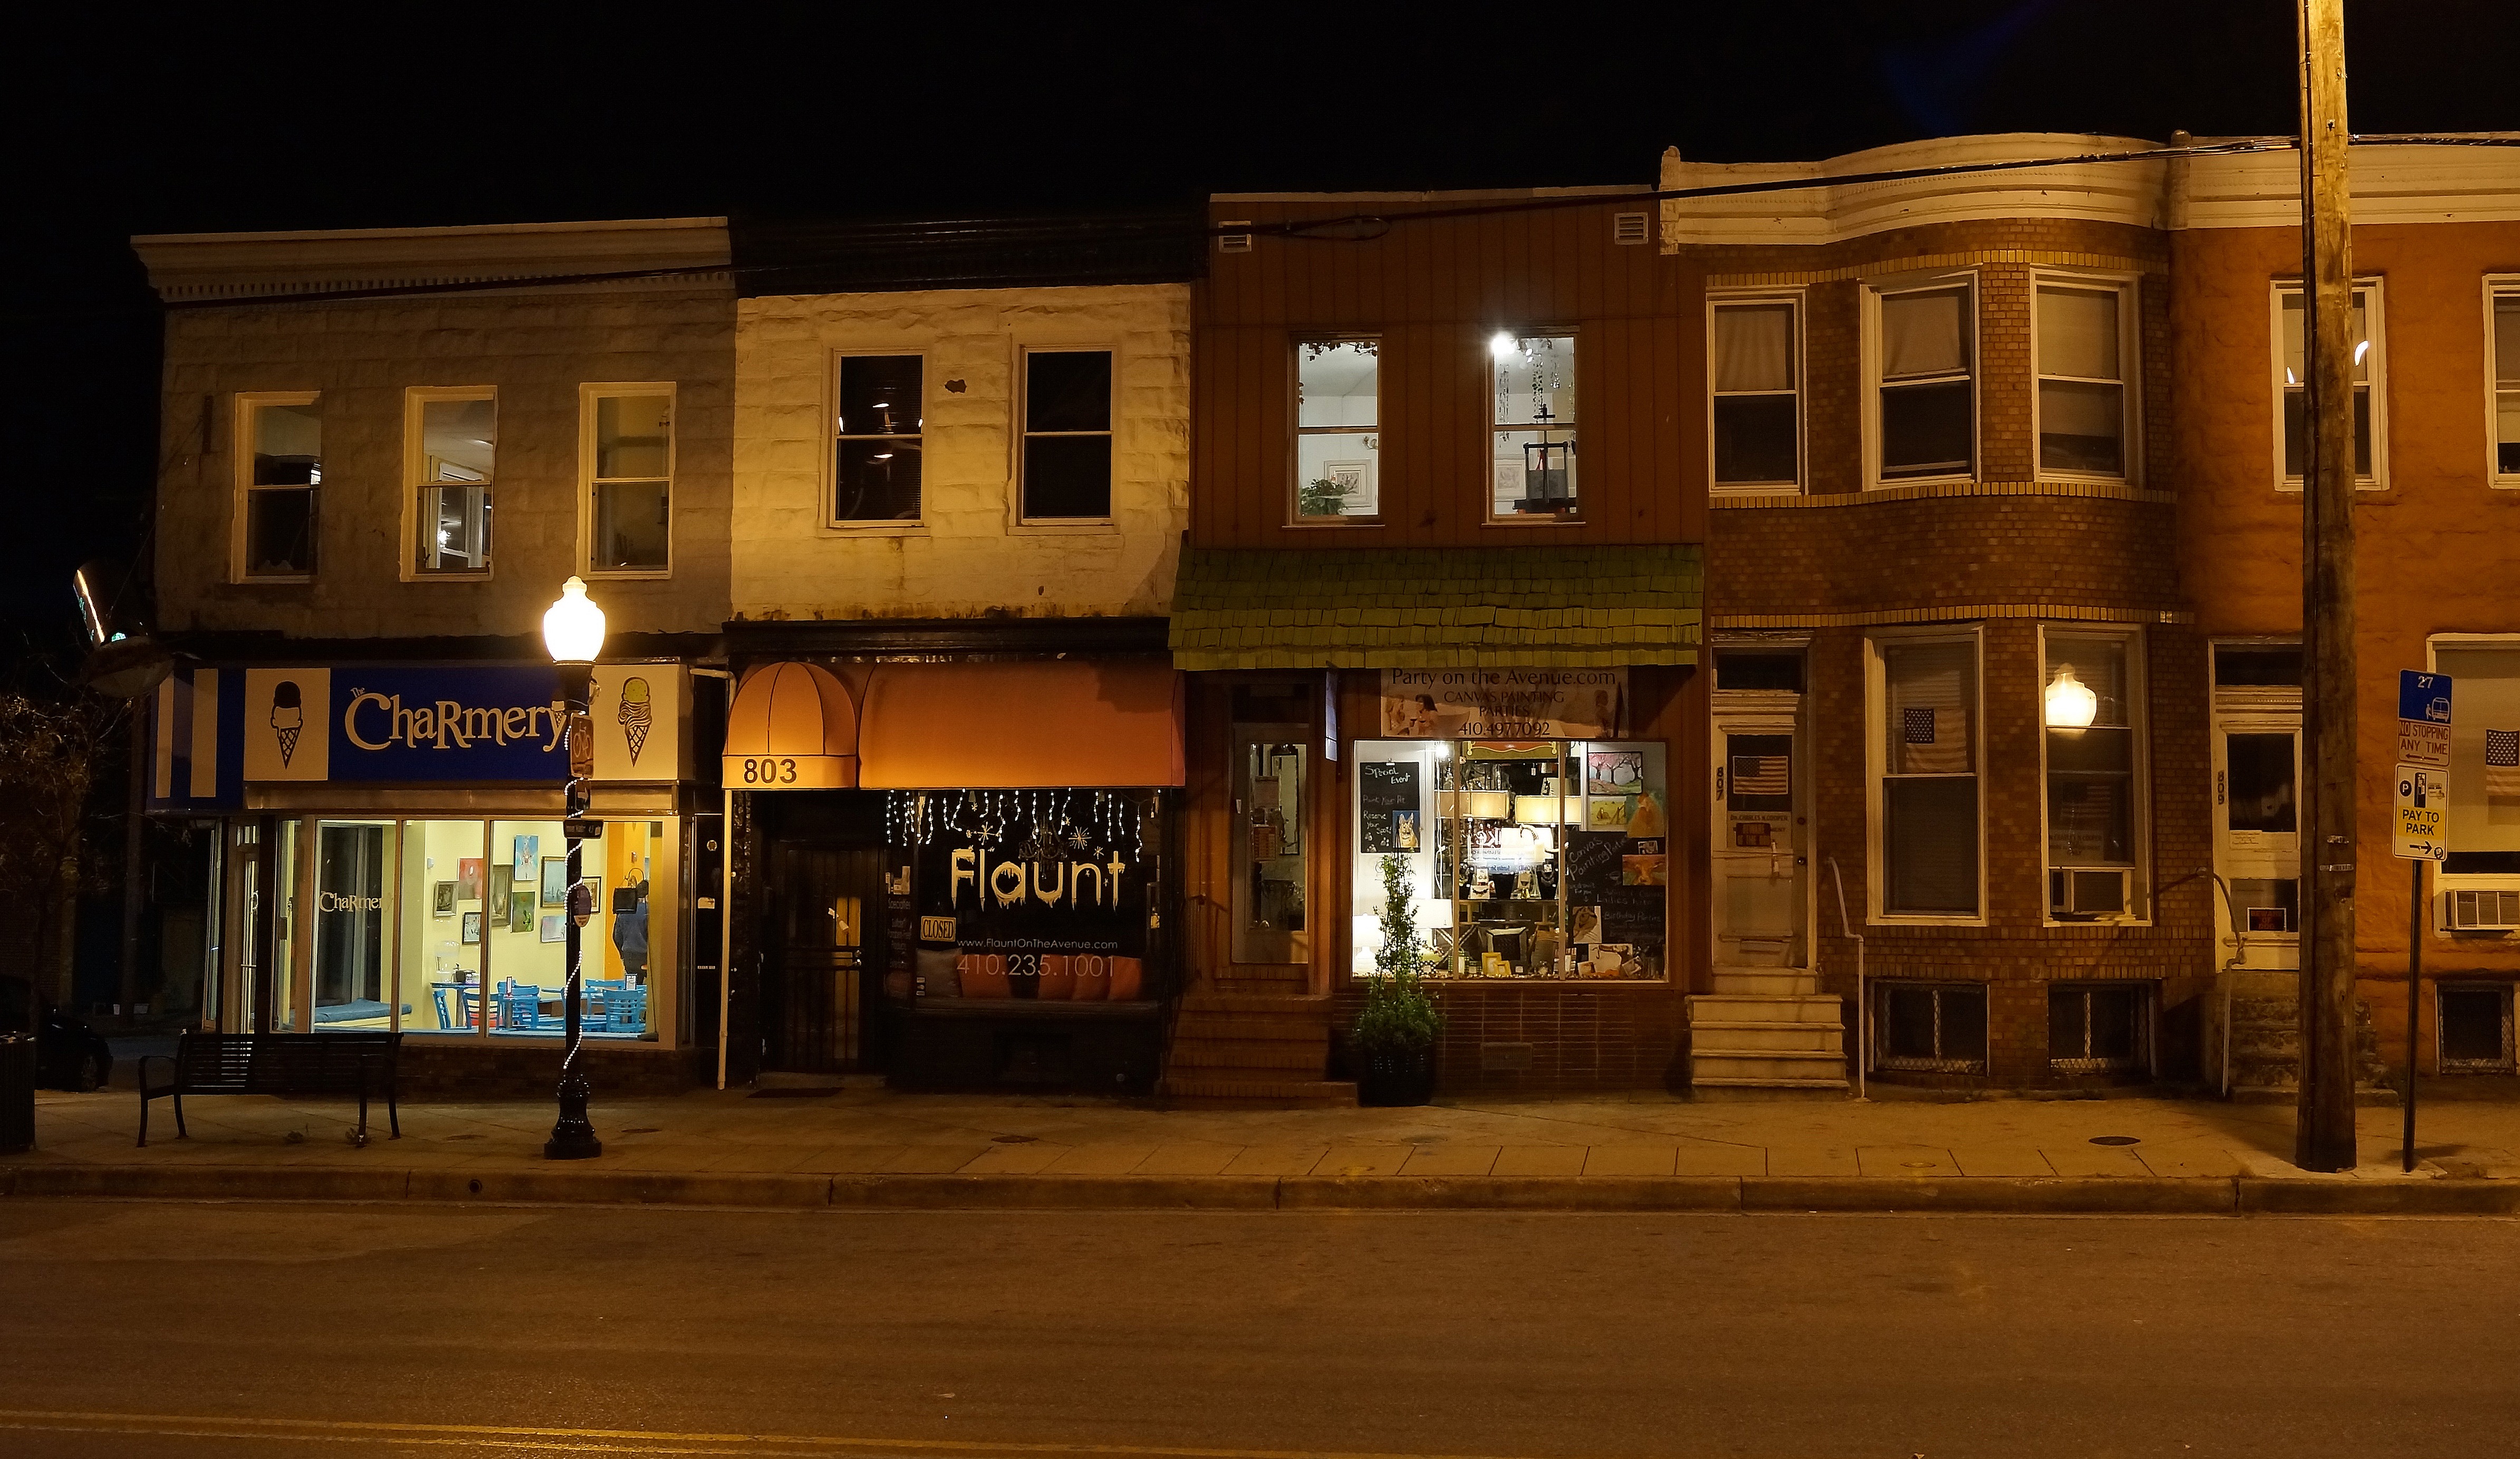
road, street, night, window, town, building, restaurant, city, downtown, dusk, evening, store, facade, market, exterior, shopping, modern, baltimore, retail, neighbourhood, urban area, human settlement, hampden